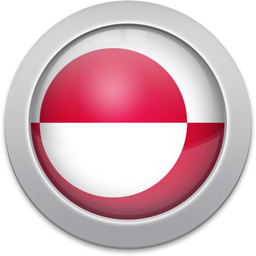
flag icon with a silver frame